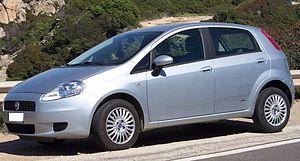
La Fiat Punto est une 5 places apparue en octobre 2005 et devient très vite une référence dans la catégorie des citadines. Arrivée un mois après sa rivale française la Renault Clio troisième du nom et cinq mois avant la nouvelle Peugeot 207, la réussite commerciale de cette nouvelle venue était nécessaire pour la survie de Fiat Auto, en mauvaise situation ces dernières années. Malgré une concurrence acharnée, la Grande Punto est un succès. Elle devient, en janvier 2006, la voiture la plus vendue en Europe et gagne de nombreux prix comme le prestigieux Volant d'or 2005 ou le Prix de Voiture